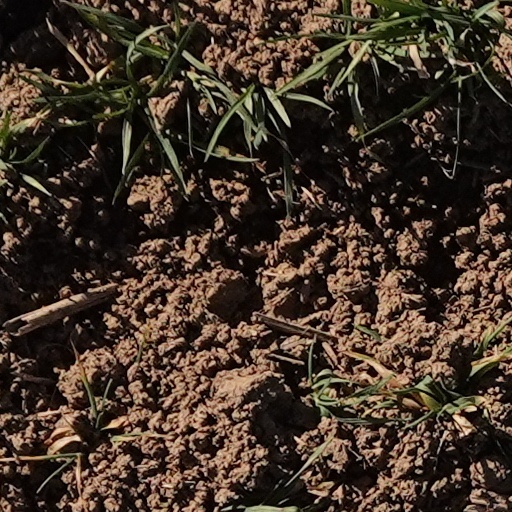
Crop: wheat